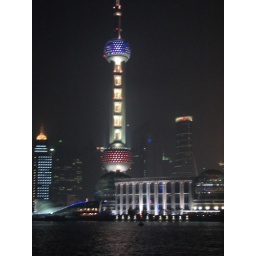
TV tower by night